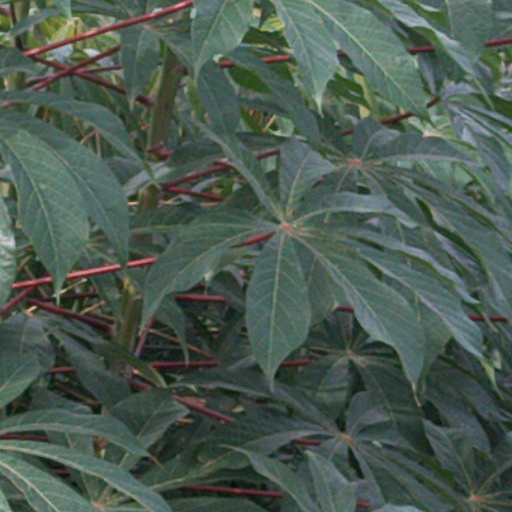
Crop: cassava